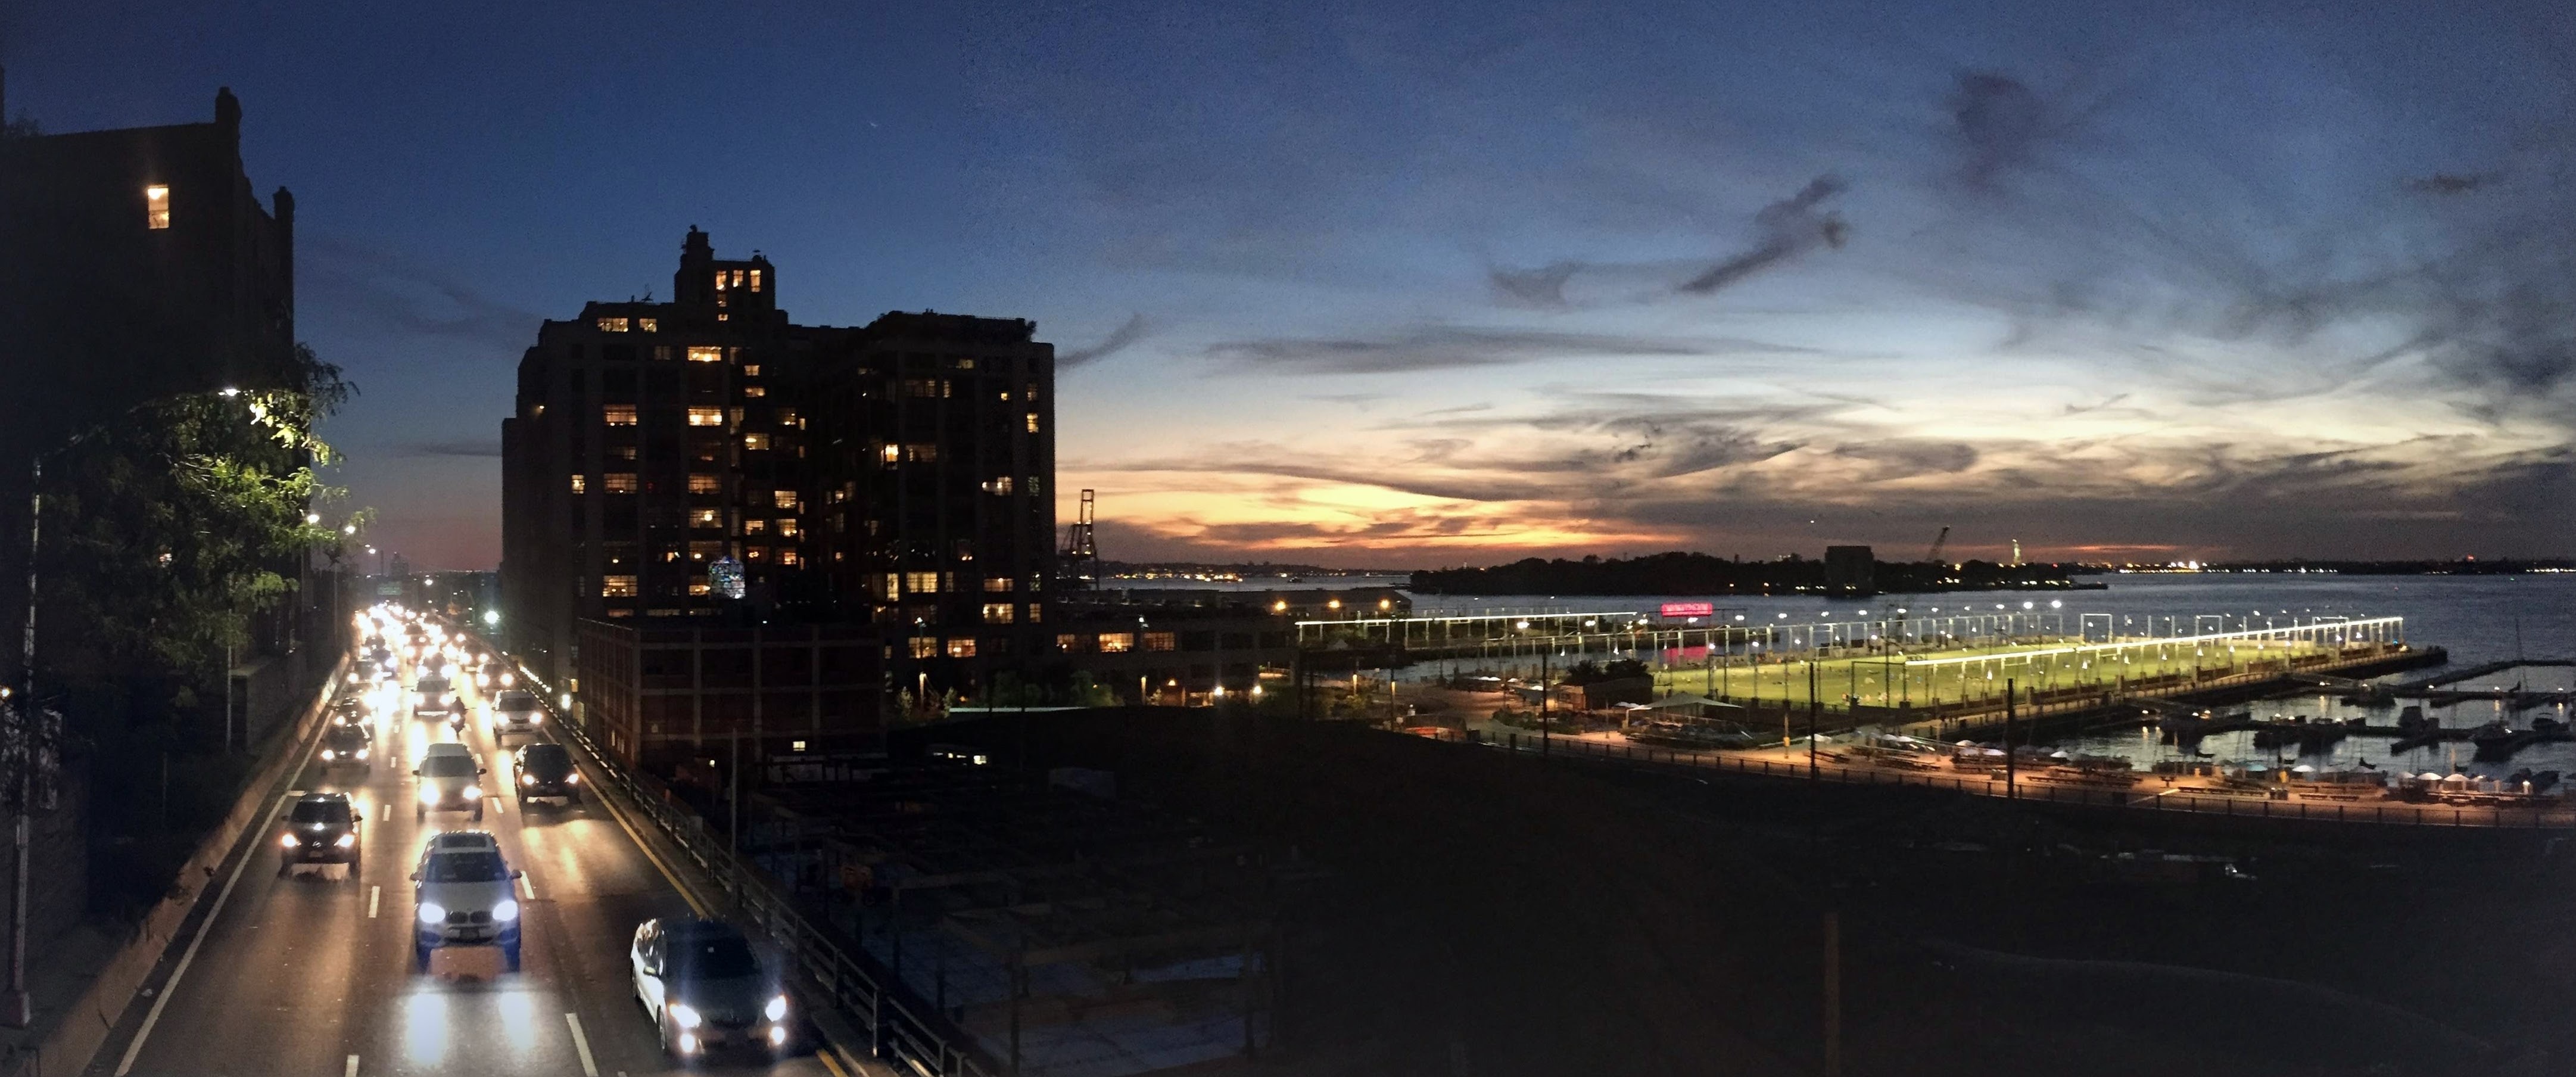
skyline, night, photography, city, skyscraper, cityscape, panorama, downtown, dusk, evening, landmark, metropolis, human settlement